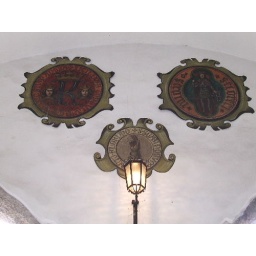
Crests of different Polish cities on the roof of the cloth hall in the main market square in Krakow